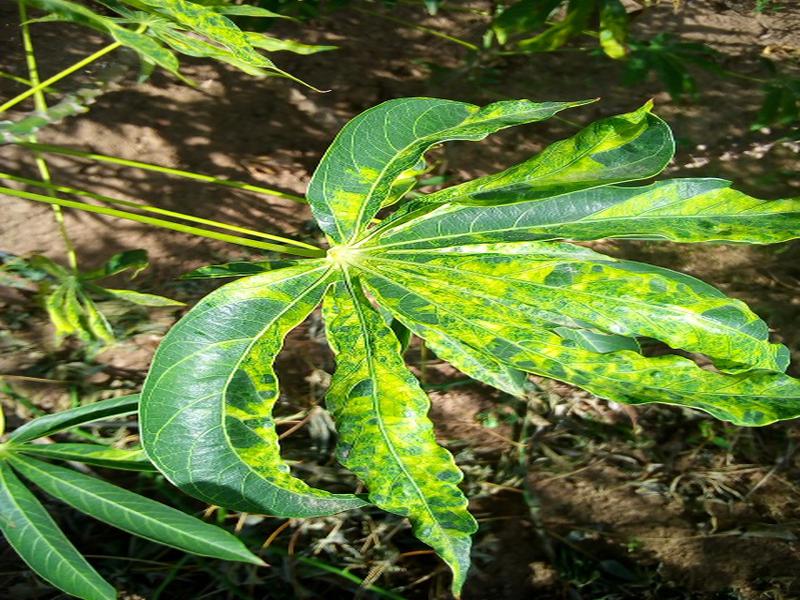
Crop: cassava
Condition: mosaic_disease